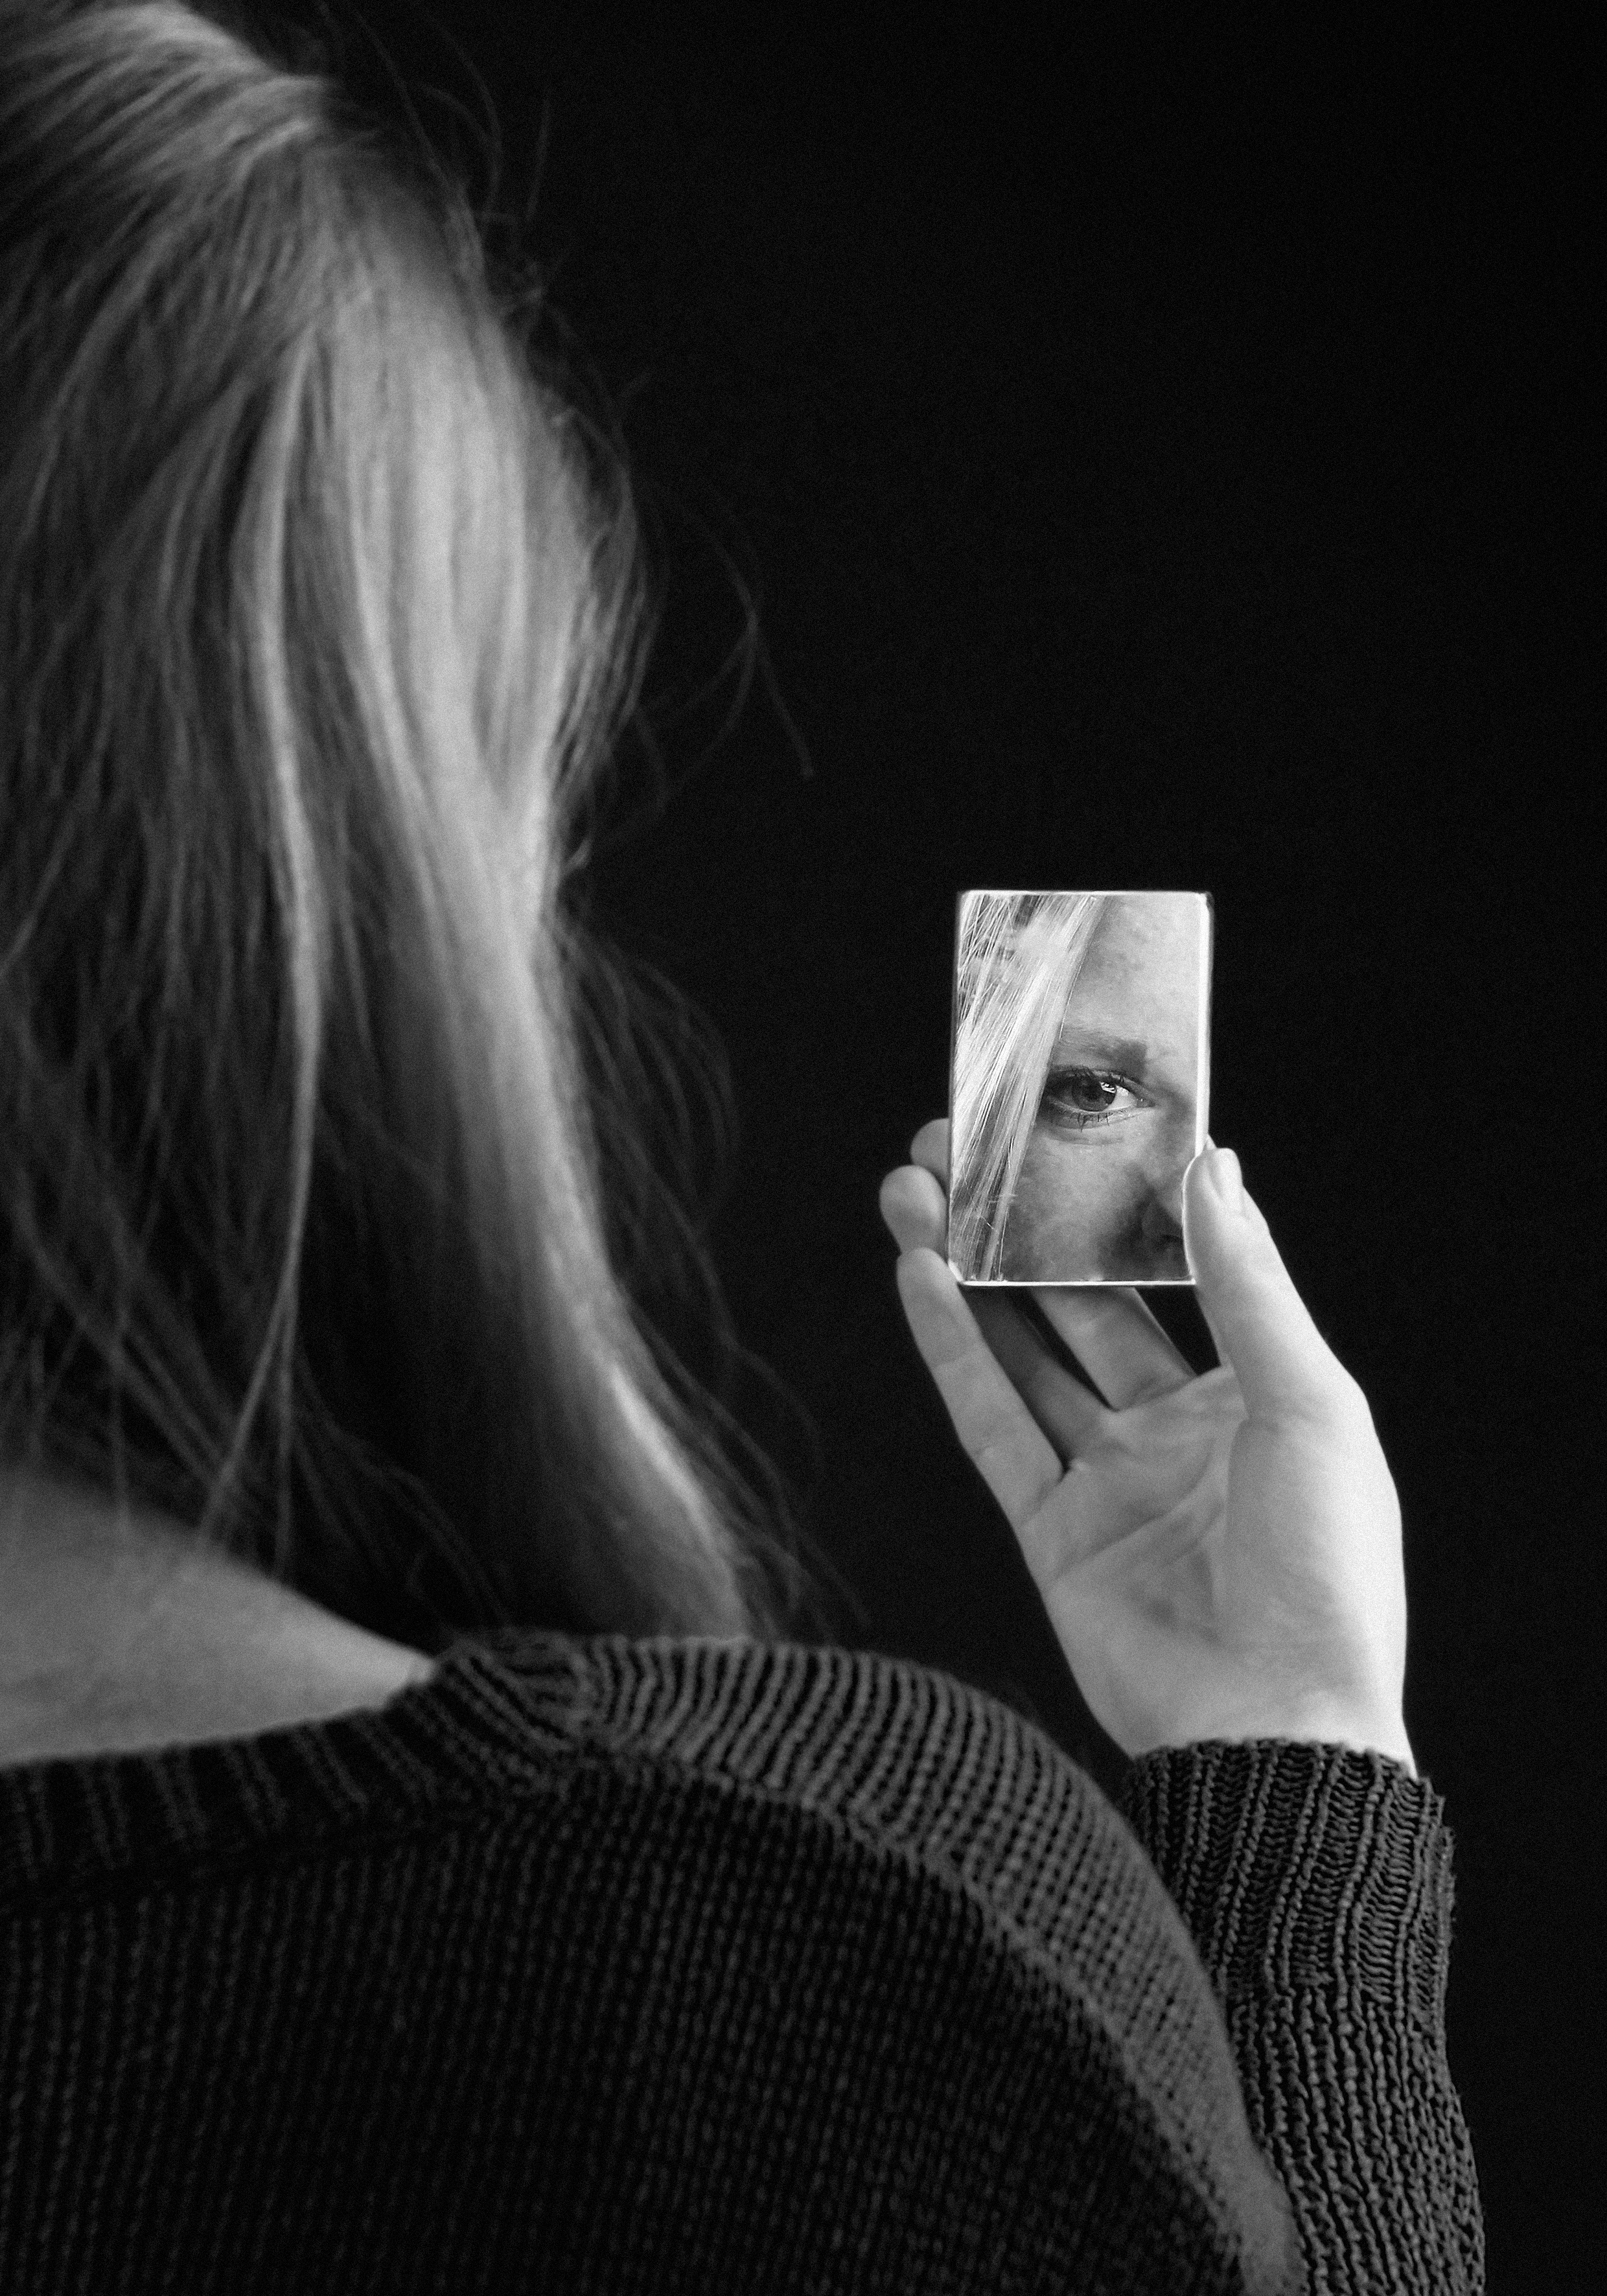
hand, person, black and white, girl, white, photography, portrait, darkness, black, monochrome, head, mirror, photograph, emotion, interaction, sense, monochrome photography, film noir